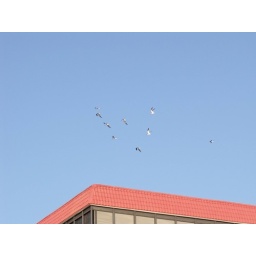
black skimmer flock in the Eastern sky